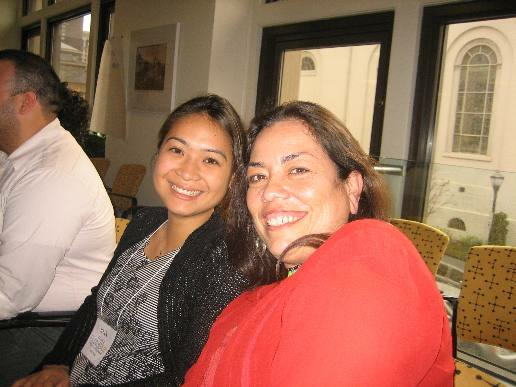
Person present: Yes